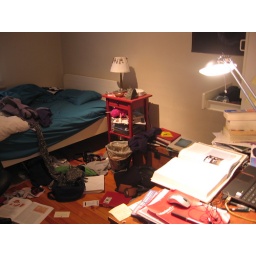
the space in the middle of the floor is misleading bc i had to move my desk chair aside.